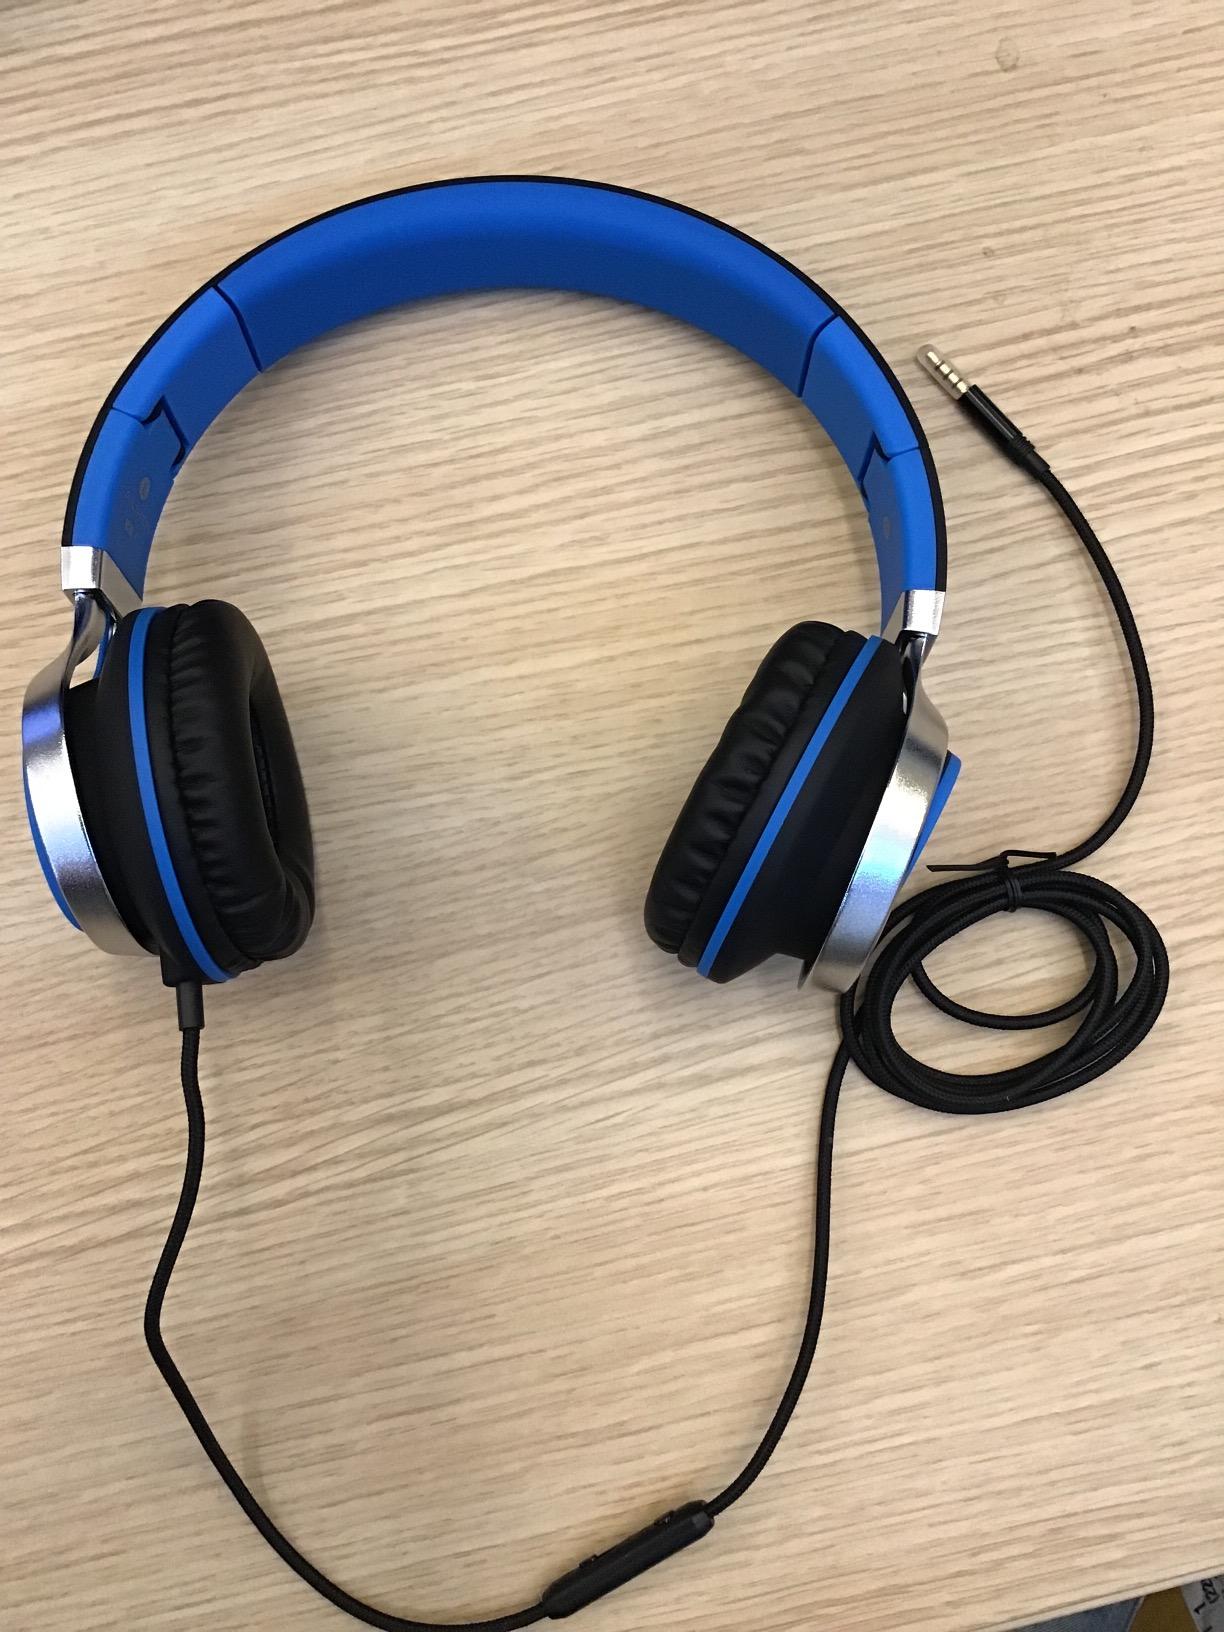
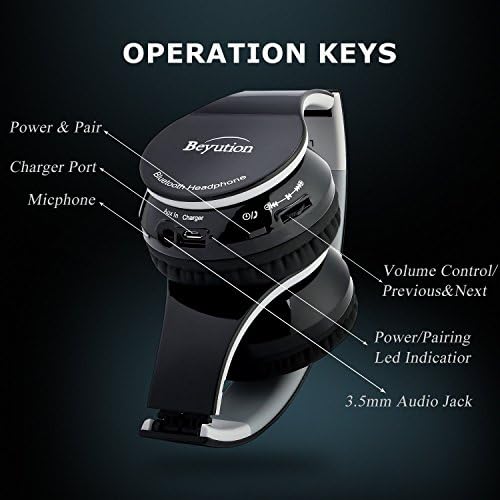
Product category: headphones
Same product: no